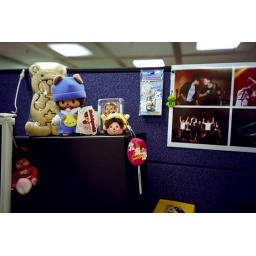
my desk in office .....